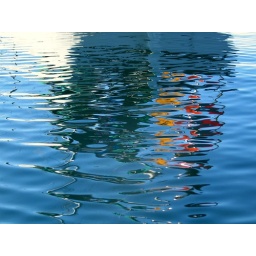
reflections of the sailboat as Jeremy takes me to the beach on Little Sucia Island in the dinghy. sailing in the San Juans